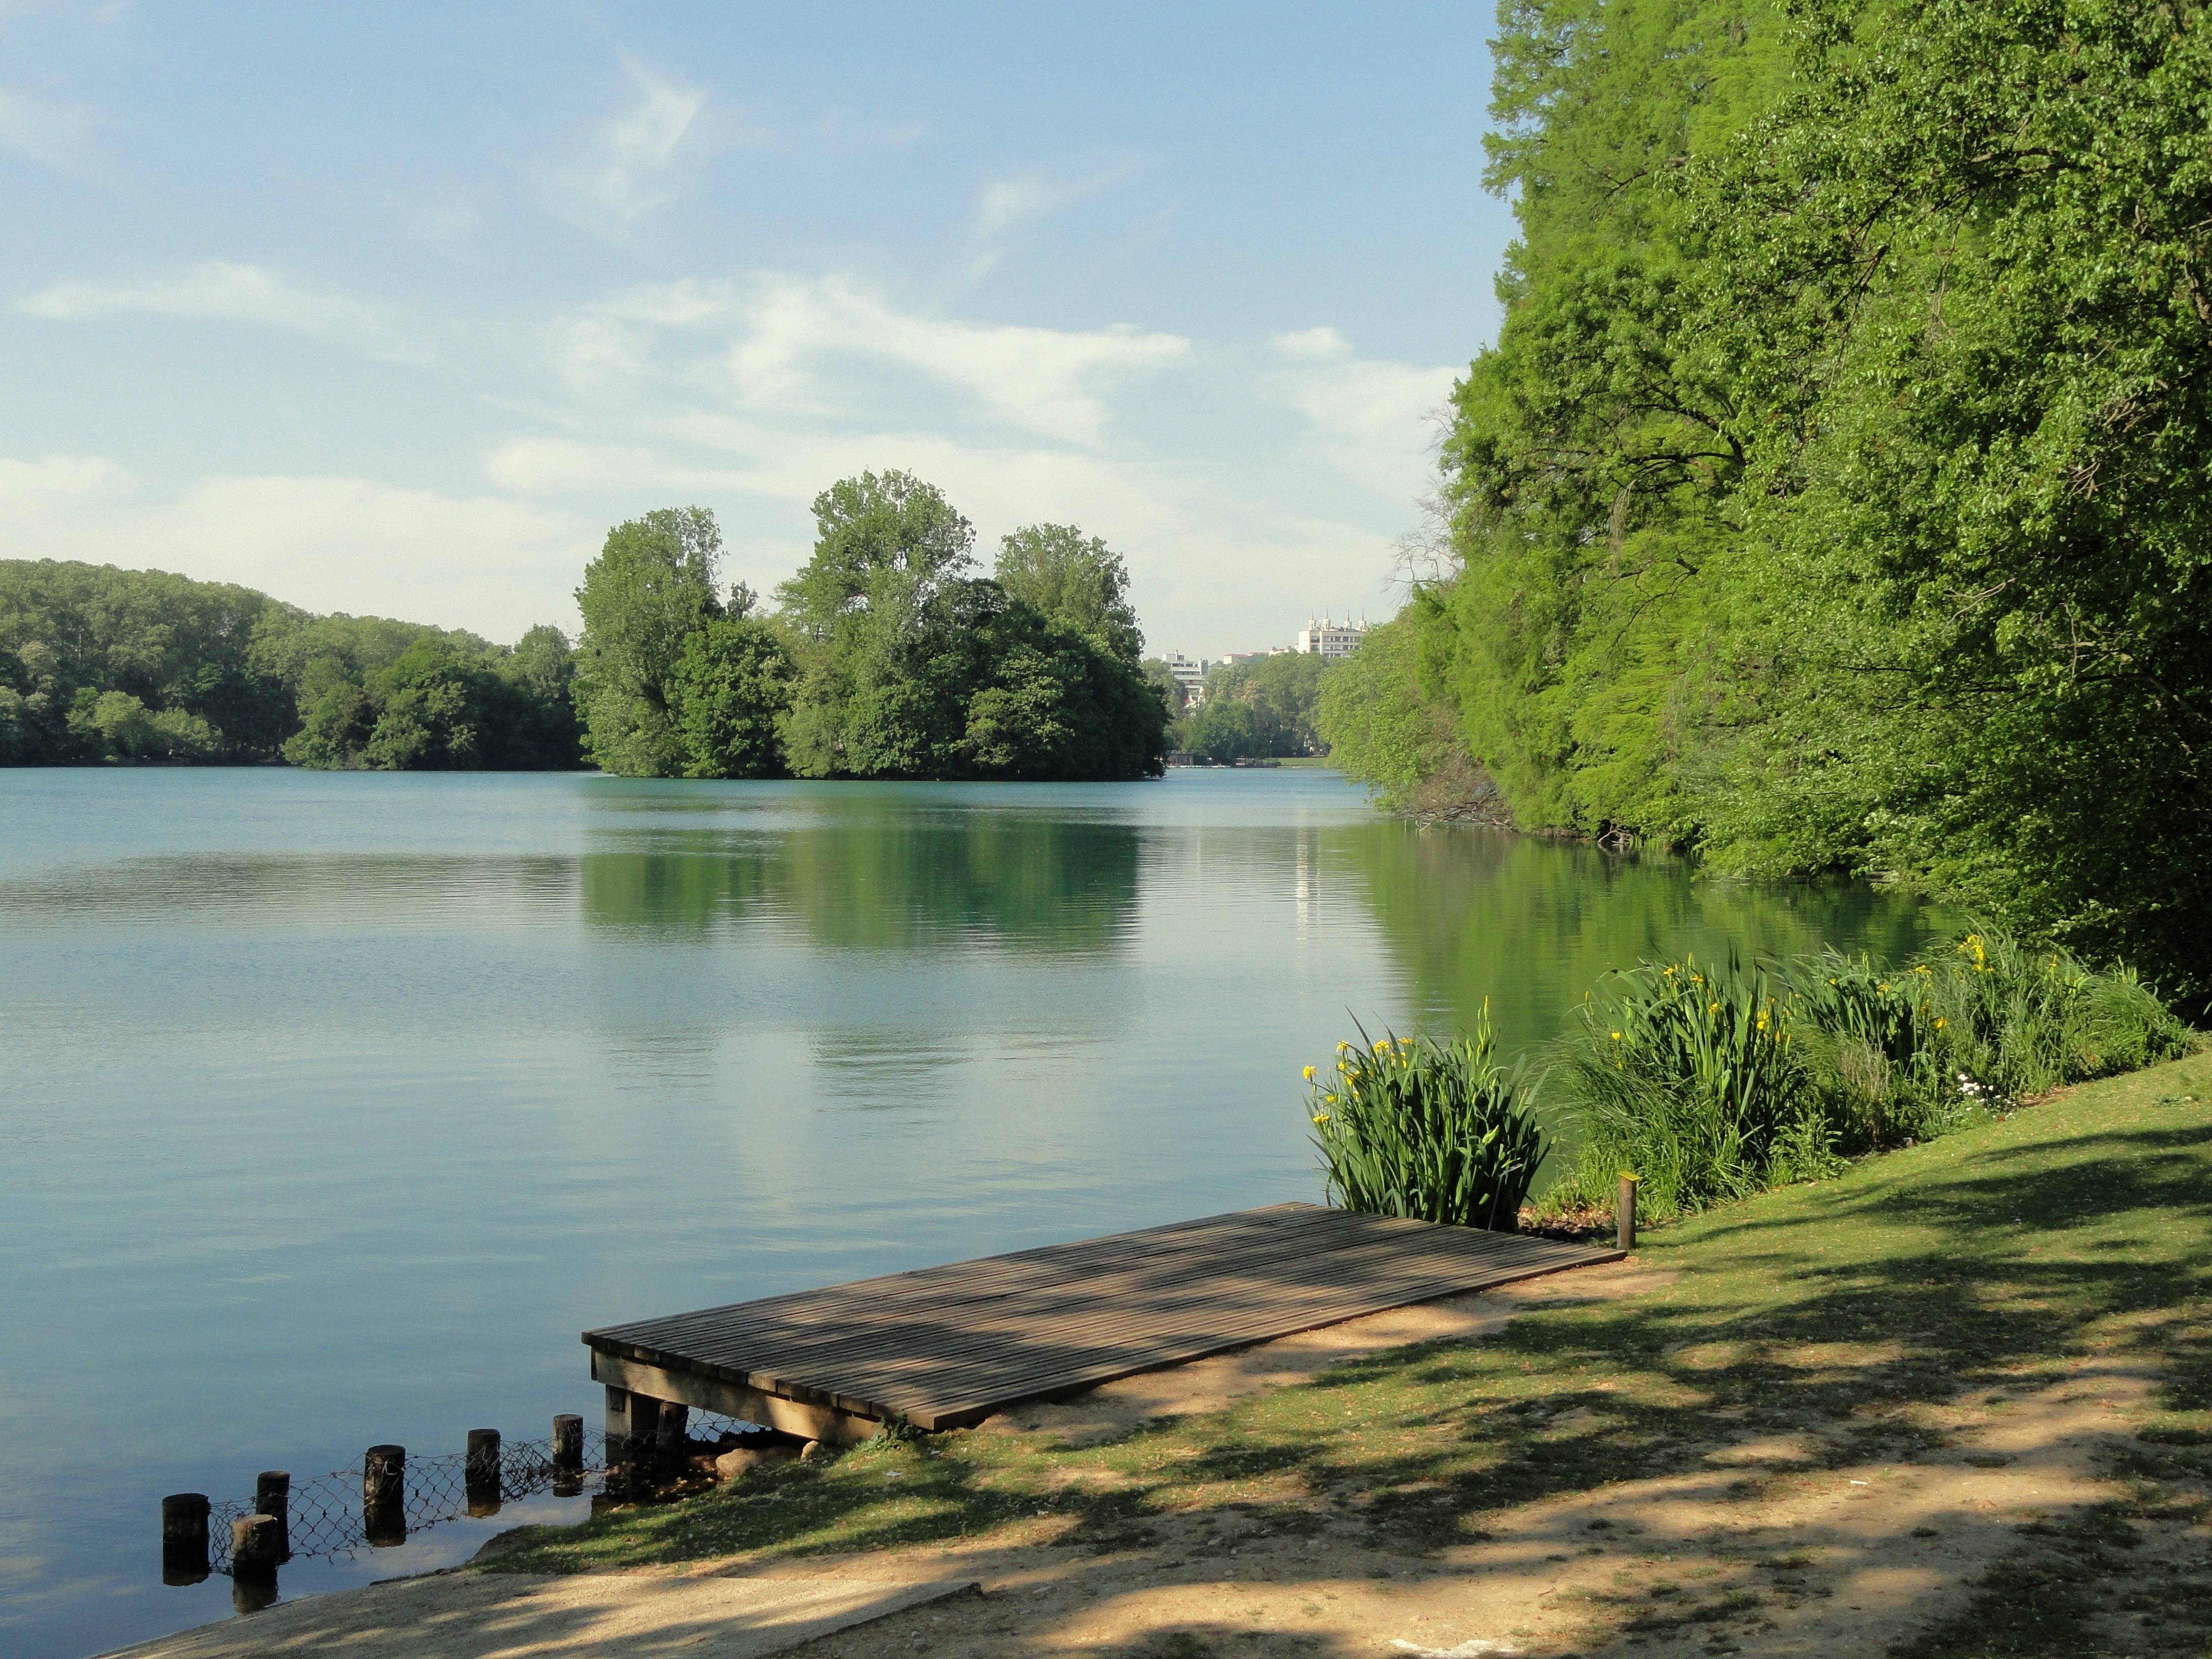
landscape, tree, water, nature, forest, grass, dock, sky, countryside, shore, lake, river, country, summer, shoreline, pond, france, spring, reflection, scenic, park, reservoir, waterway, body of water, trees, woods, outside, clouds, reflections, lyon